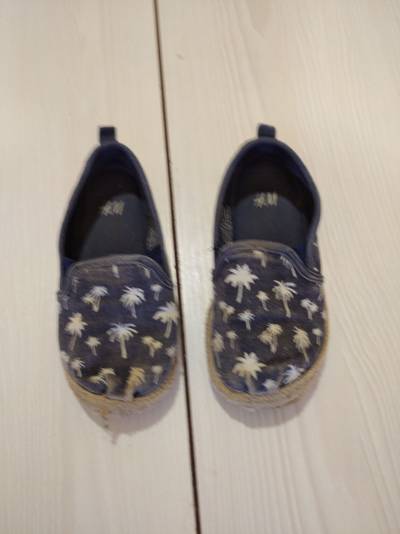
Waste category: shoes